Pino Rucher

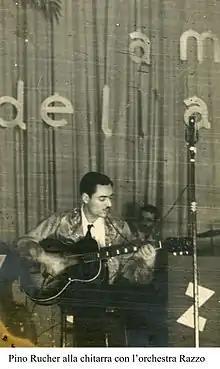
Rucher with the Razzo band

Pino Rucher (1 January 1924 – 16 August 1996) was an Italian guitarist active in orchestral settings and in film soundtracks.